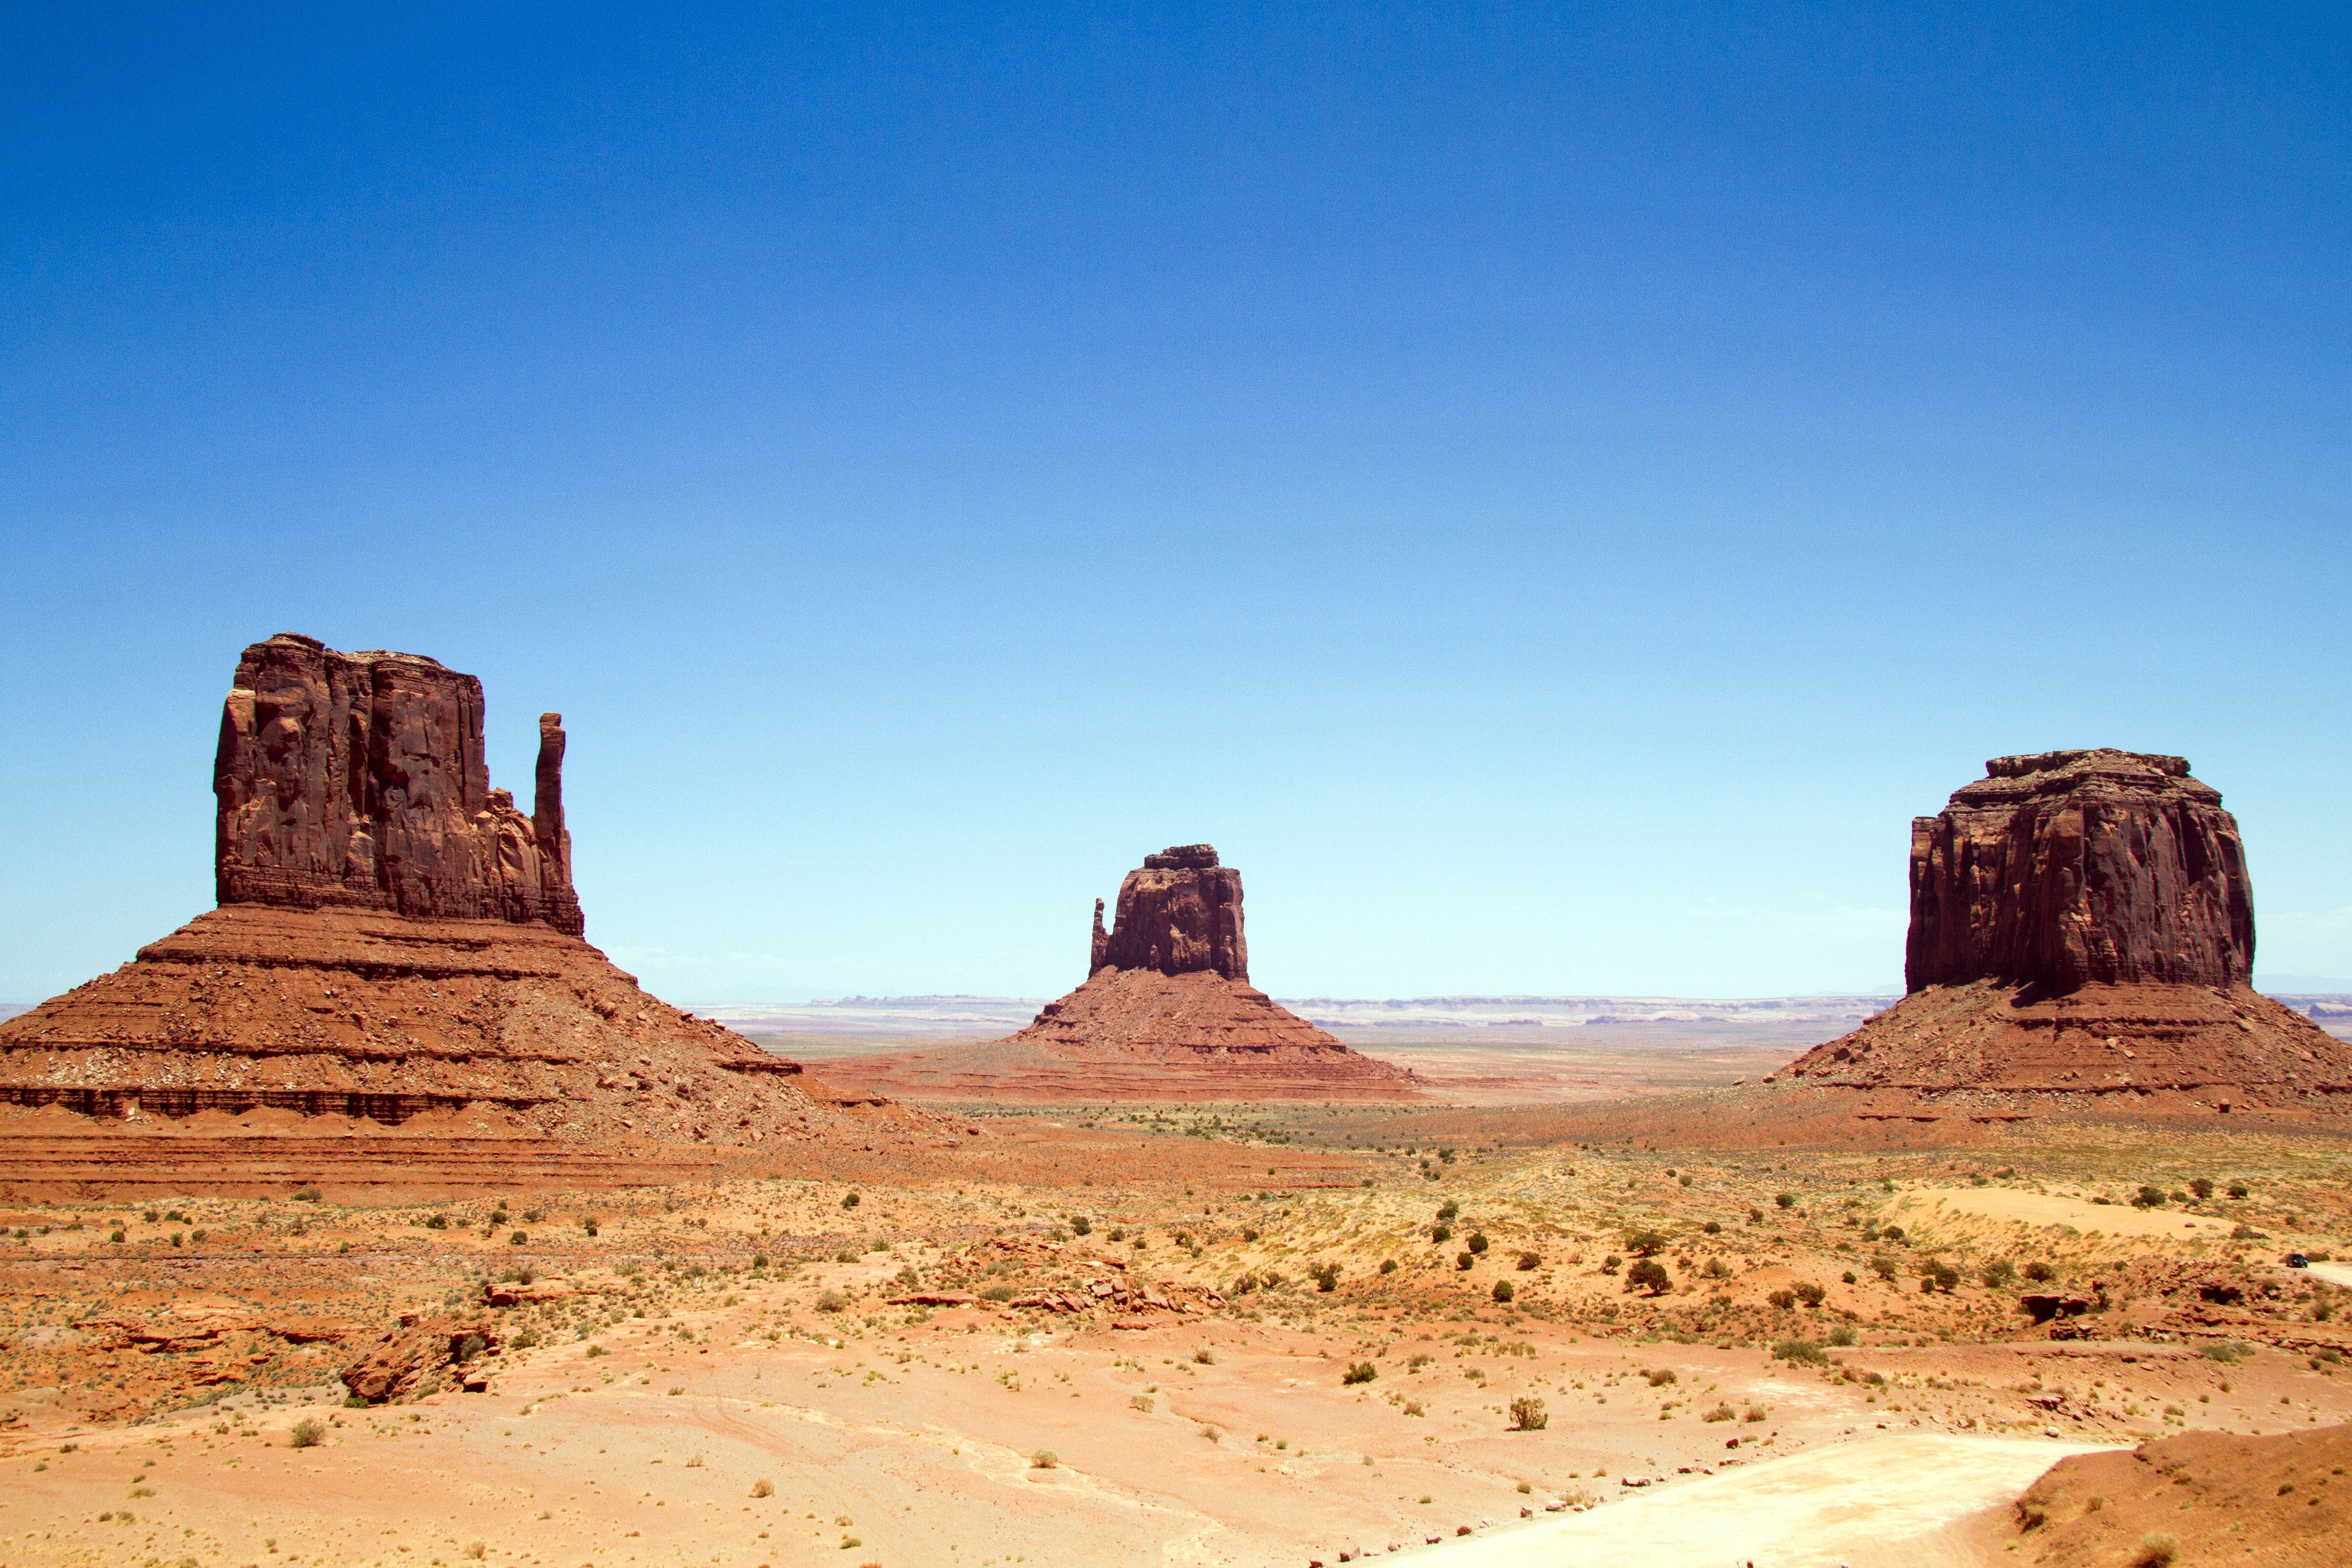
mountainous landforms, butte, natural environment, formation, sky, desert, rock, landscape, geology, badlands, volcanic plug, aeolian landform, plateau, national park, outcrop, wadi, valley